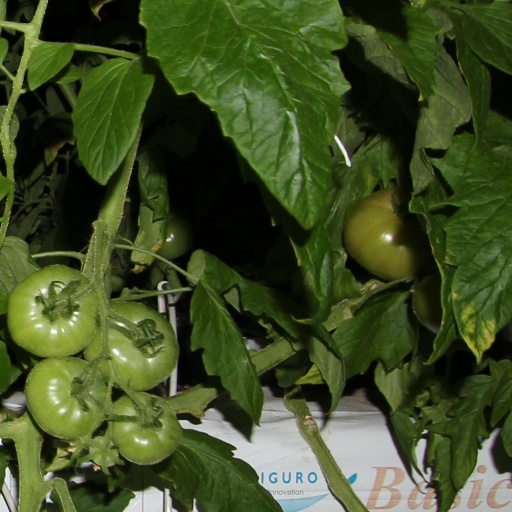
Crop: tomato